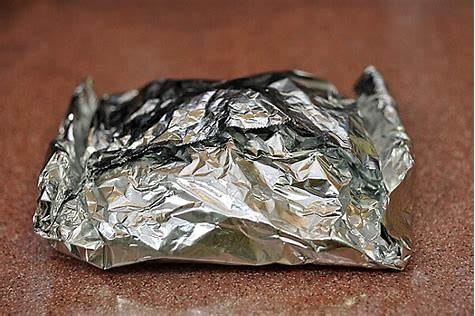
Waste category: metal